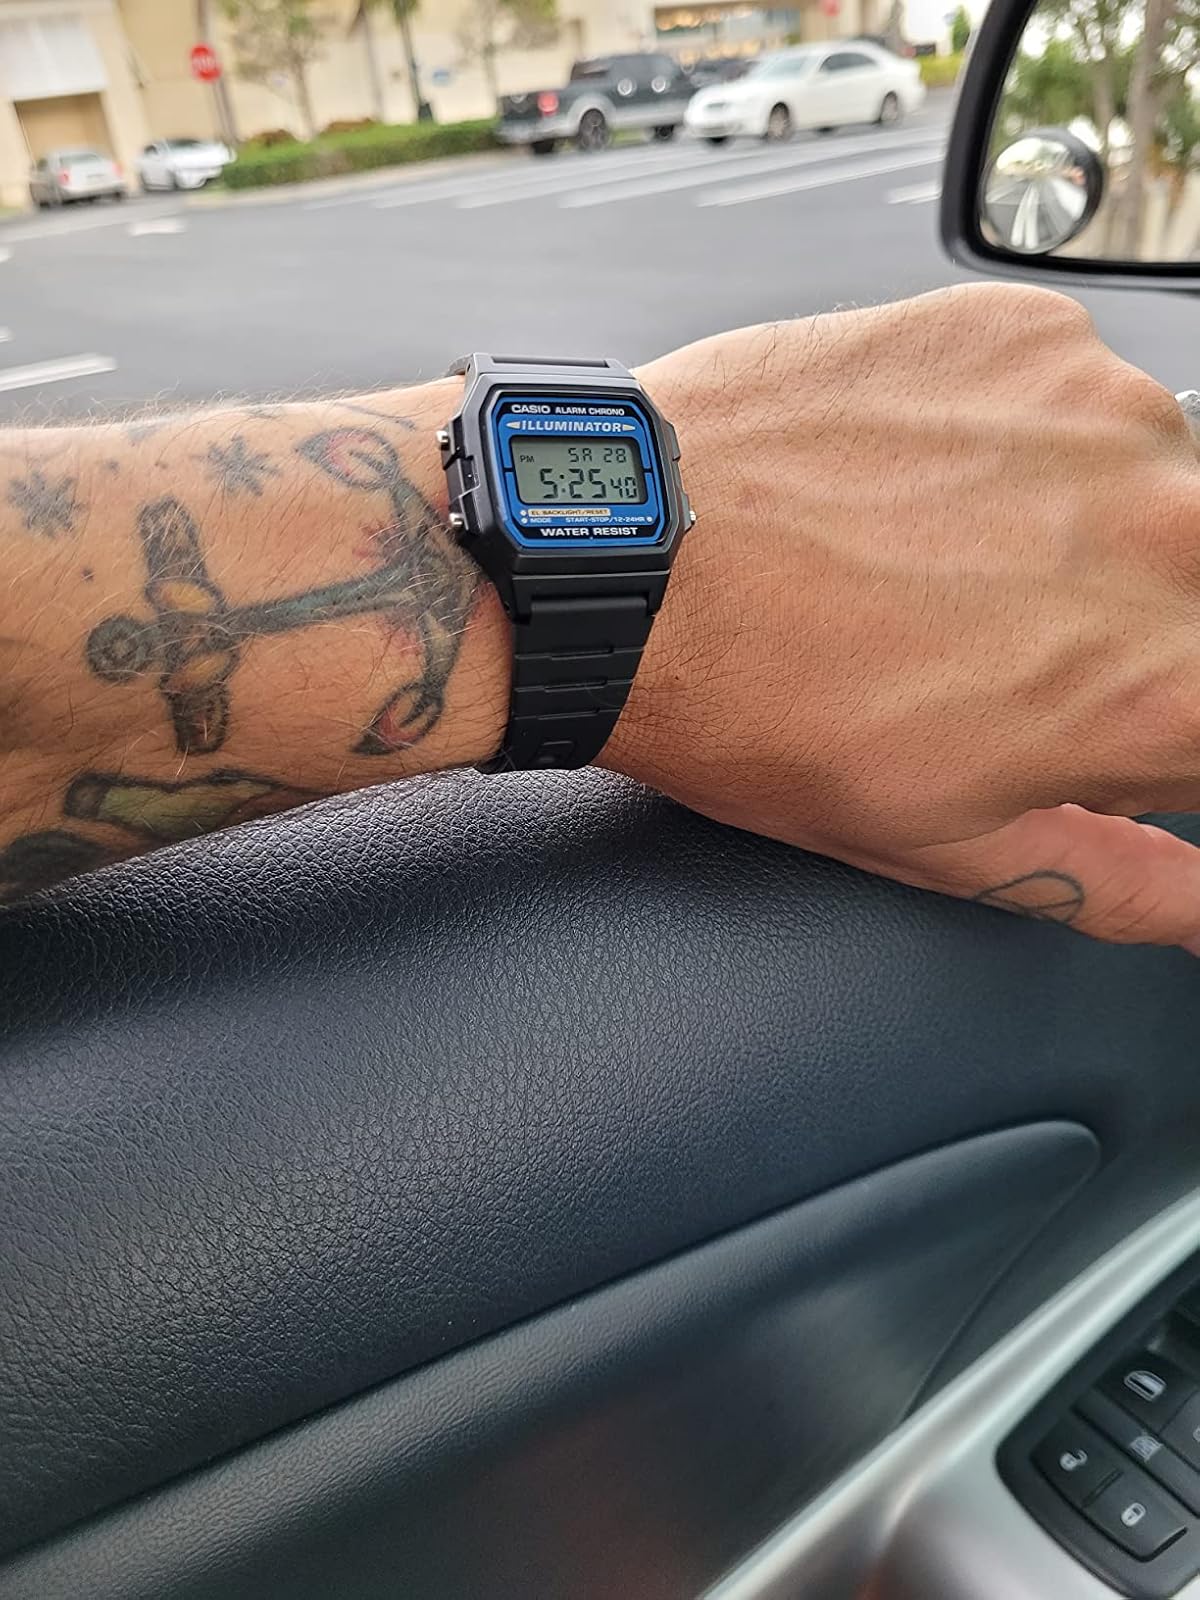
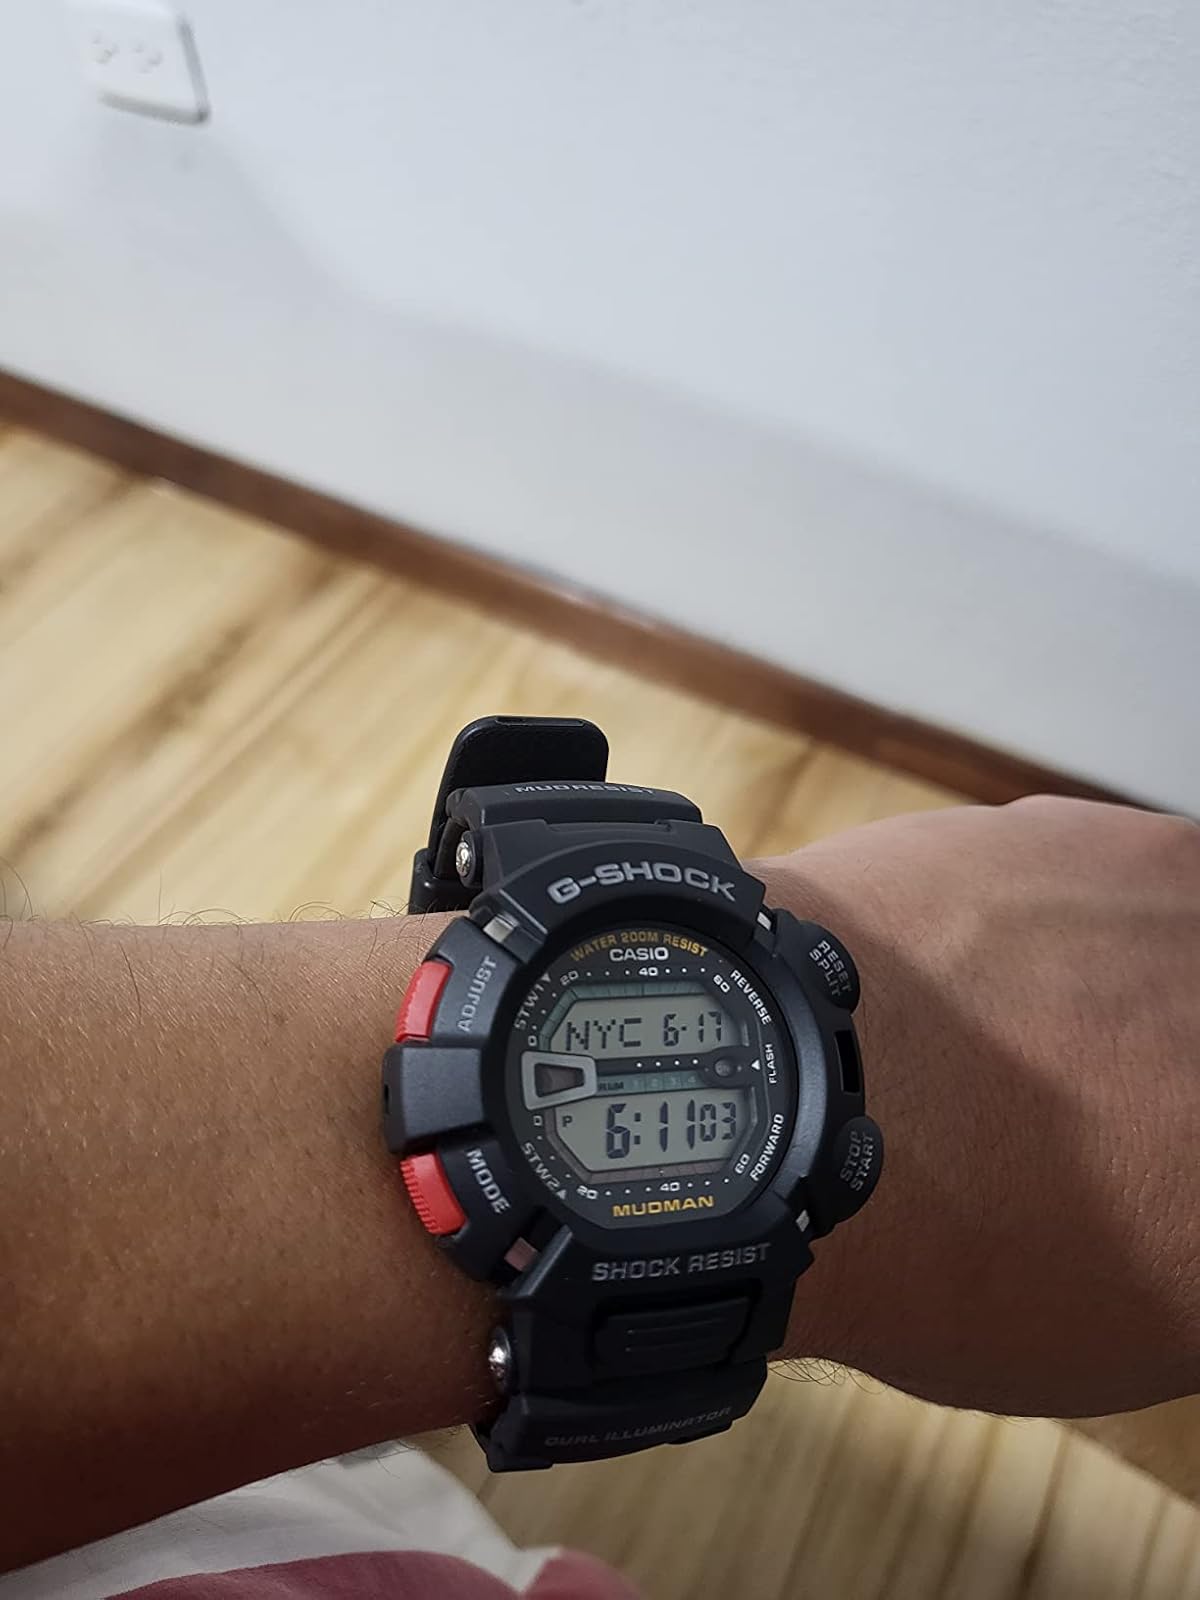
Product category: accessories_watch
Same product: no